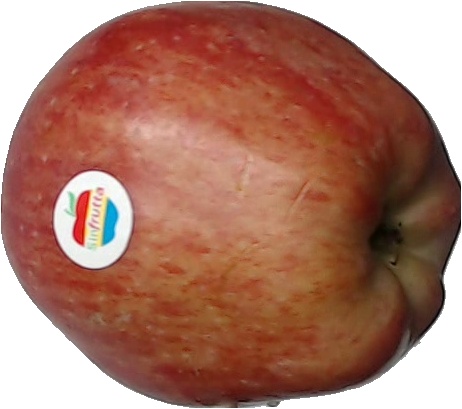
Label: apple_red_1